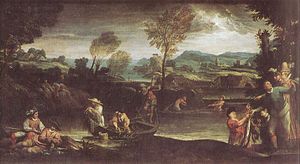
Landskabsmaleri
Annibale Carracci, Fisketuren, 1596
Et landskabsmaleri er et maleri, der har landskabet som sit motiv. Blandt de betydeligste landskabsmalere er Caspar David Friedrich og J.M.W. Turner begge fra den romantiske periode. Landskabsmalerier er kendt fra alverdens regioner.